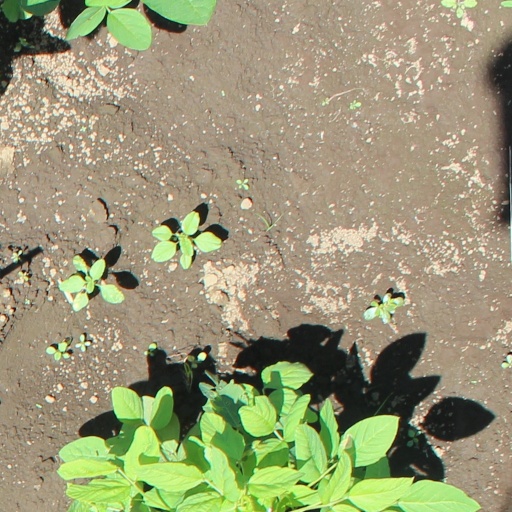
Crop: soybean